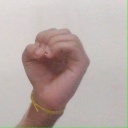
अक्षर: ऊ